ShakeAlert

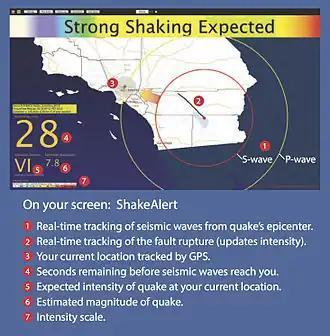
Example of warning issued by ShakeAlert

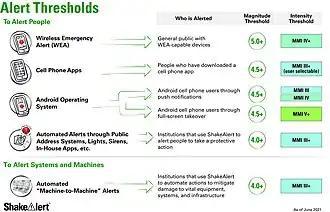
USGS graphic showing thresholds for public alerts from ShakeAlert

ShakeAlert warnings are sent to both institutional users and the general public through a variety of distribution methods; this includes messages via cell phones, television and radio. These alerts may give people time to take protective actions like "drop, cover and hold on", preventing injuries caused by falling debris. Various automated systems can listen for the alerts and stop public transport systems, prevent cars from entering bridges or tunnels, automatically shut down industrial systems and gas lines, and trigger specific protocols in hospitals and other sensitive work environments.